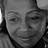
Emotion: sad